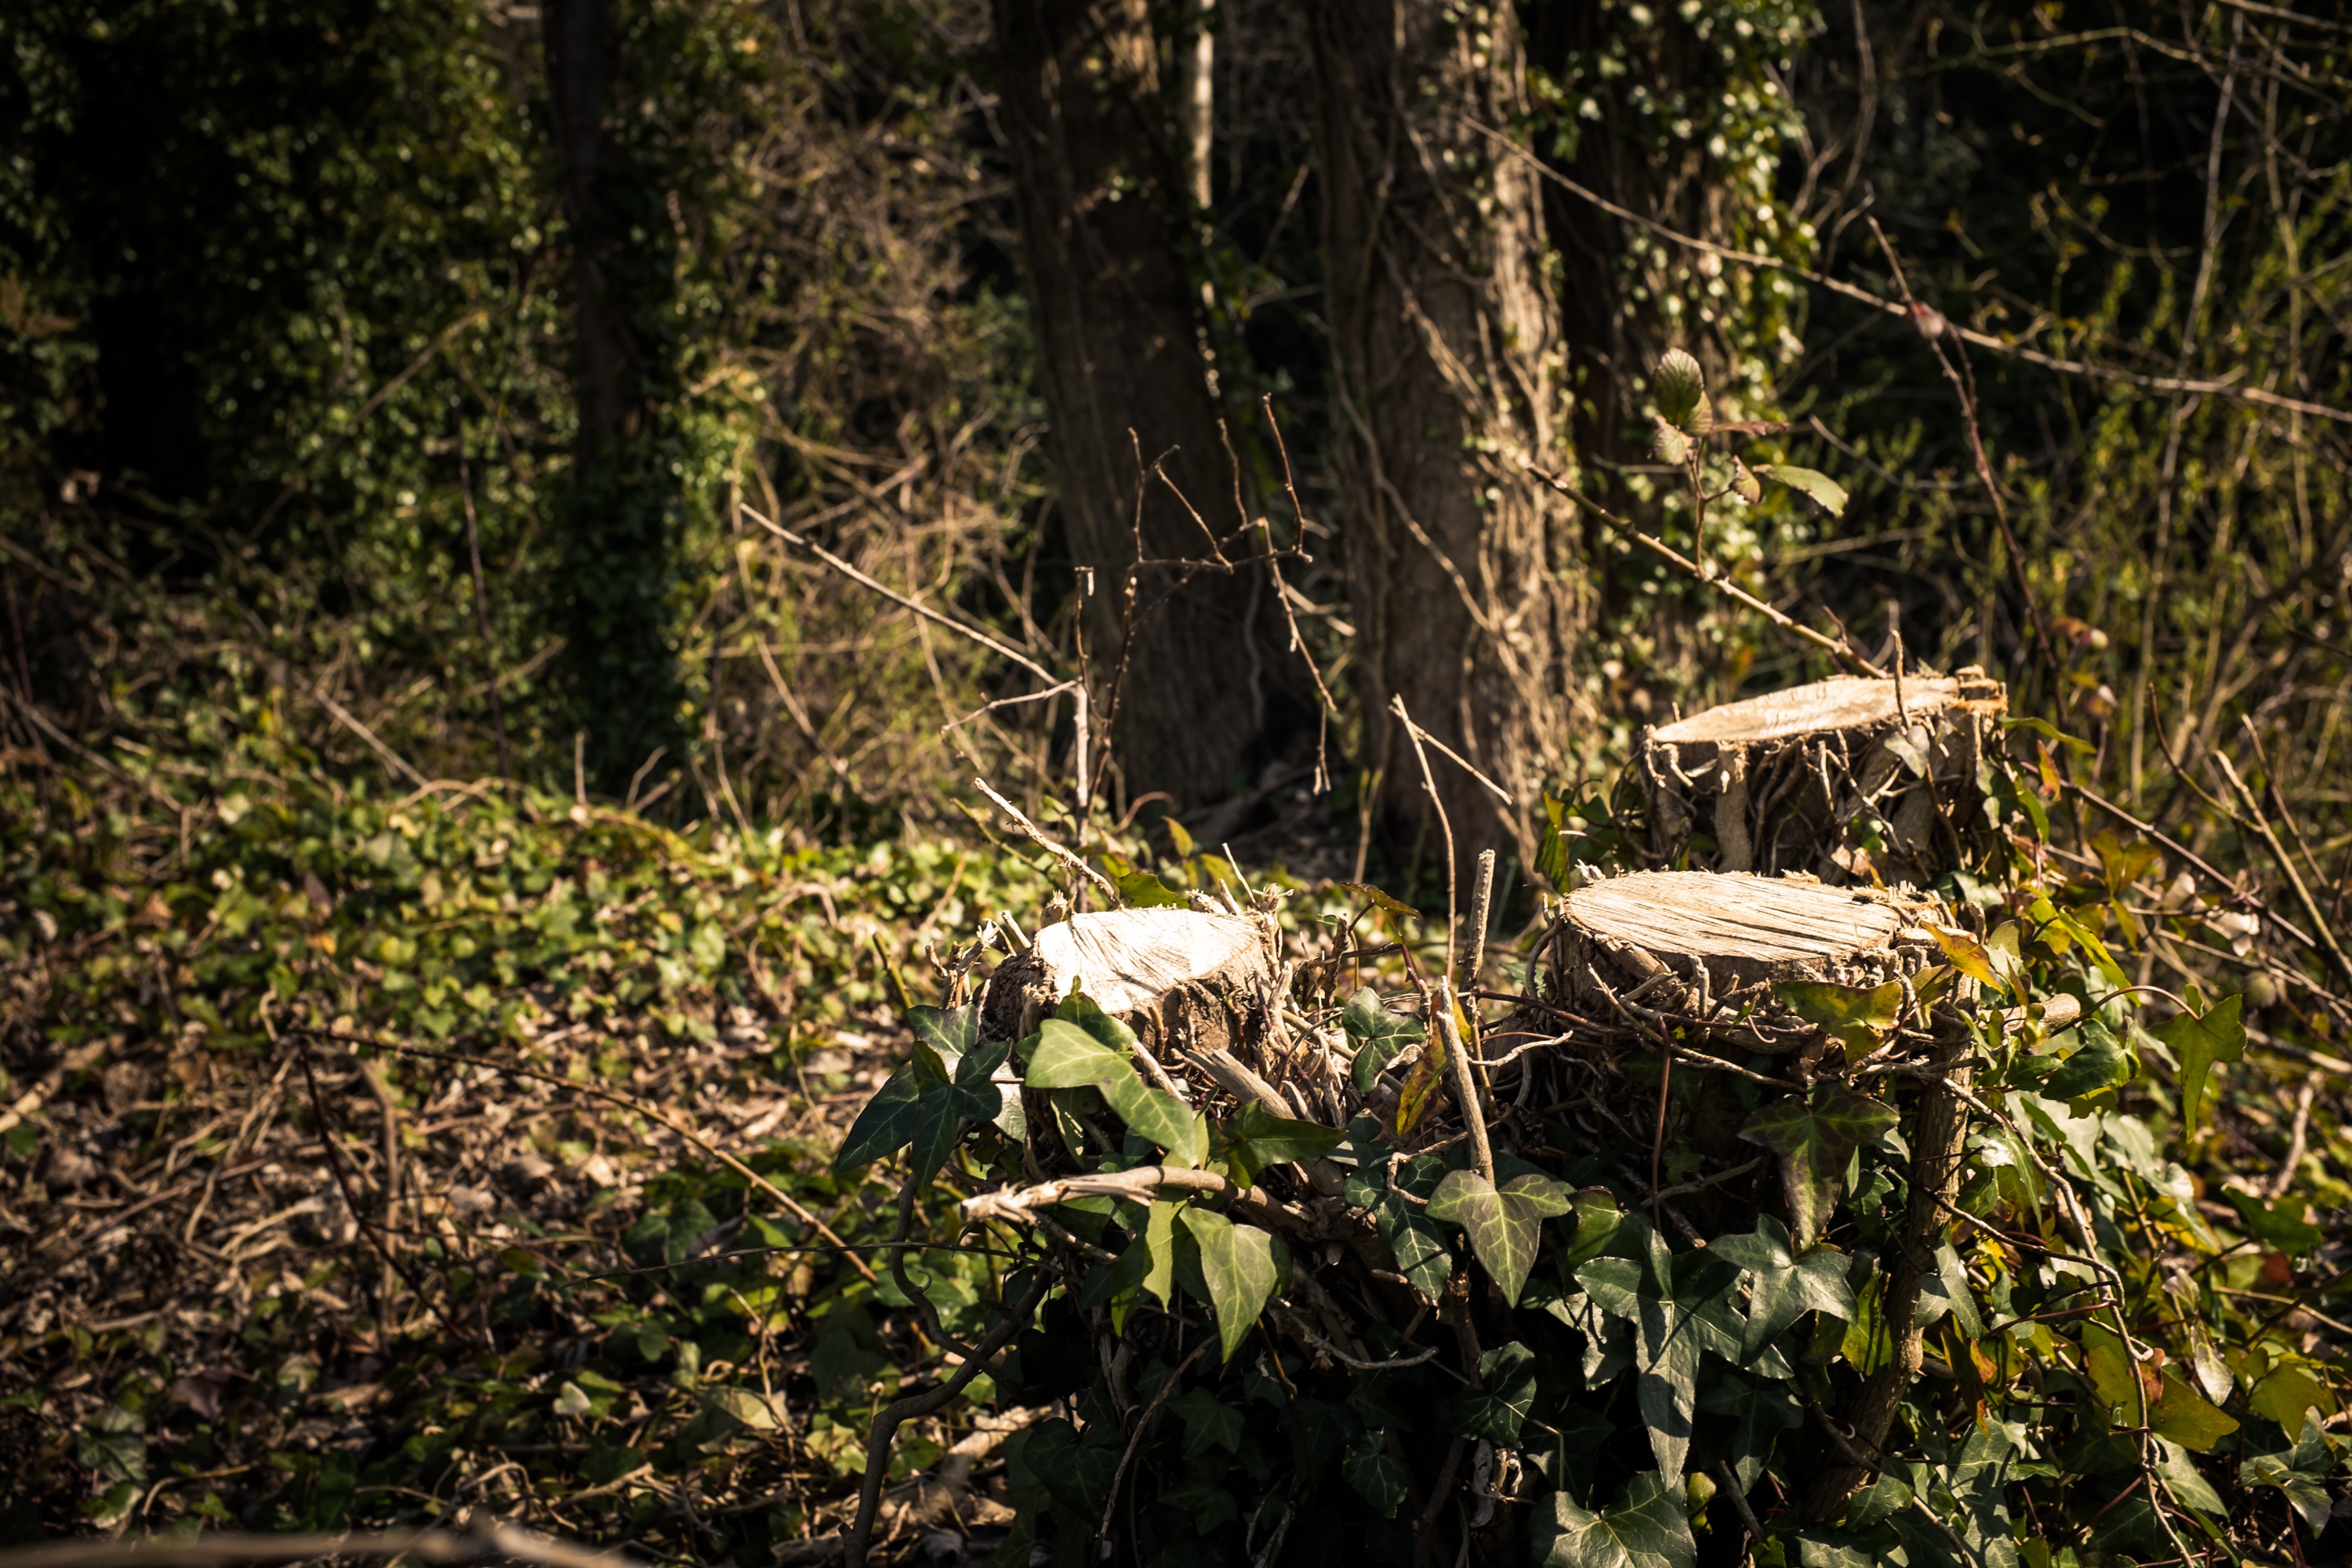
nature, tree, natural environment, vegetation, green, forest, natural landscape, leaf, nature reserve, jungle, biome, grass, plant, branch, wood, woodland, woody plant, old growth forest, wildlife, rainforest, sunlight, plant community, night, photography, trunk, landscape, shrub, wildflower, twig, autumn